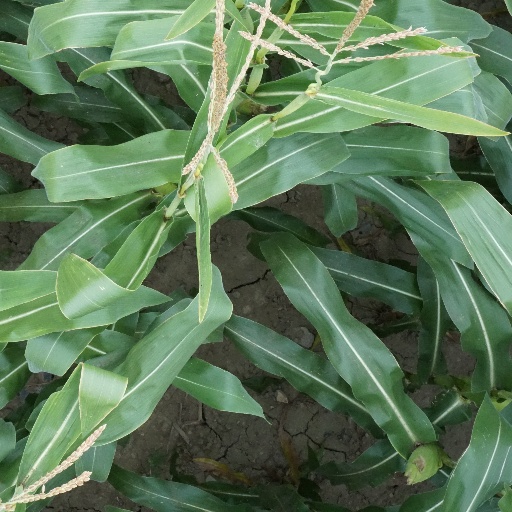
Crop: maize; corn